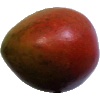
Label: Mango Red 1